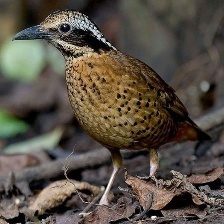
Species: EARED PITA
Scientific name: HYDRORNIS PHAYREI